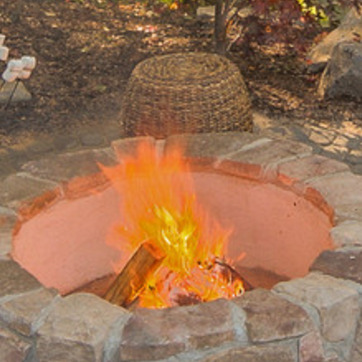
Material: other